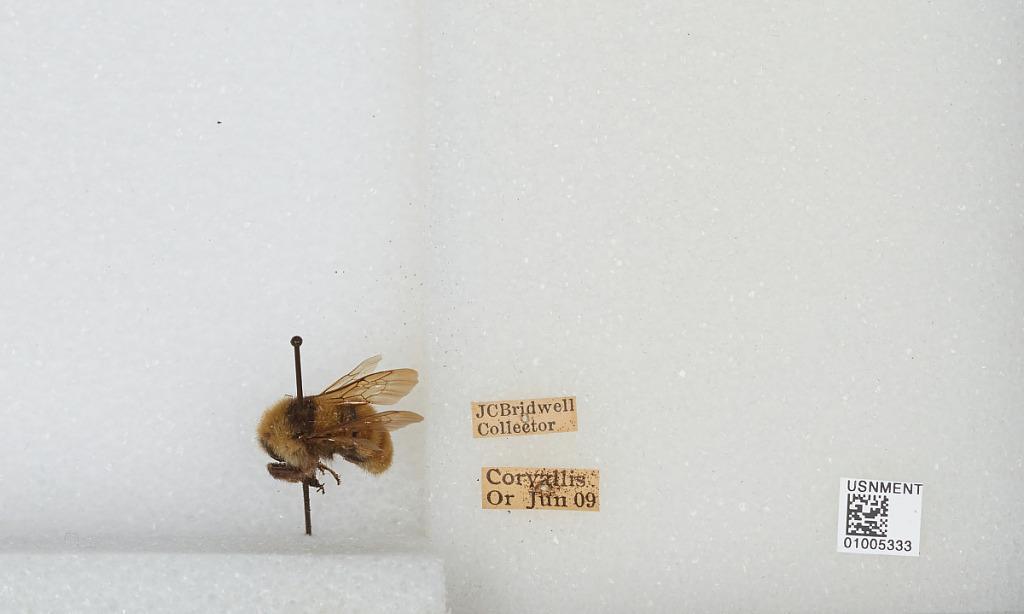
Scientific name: Bombus (Subterraneobombus) appositus Cresson
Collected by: J. Bridwell
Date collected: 1909-6-1
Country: United States
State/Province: Oregon
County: Benton
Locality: Corvallis
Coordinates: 44.5667, -123.283